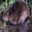
Label: beaver